Jeroni Fajardo

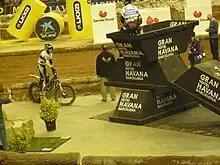
Indoor Trial, Barcelona 2011

Jeroni Fajardo (born 5 April 1985), is a Spanish International motorcycle trials rider. Fajardo was the 2002 FIM European Trials champion and member of the winning Spanish TDN team in 2004 and 2006 through 2015.